Freight railways in Melbourne

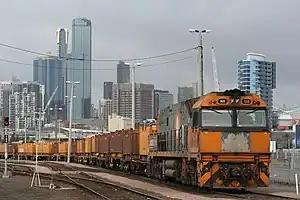
NR class locomotive at the Melbourne Steel Terminal

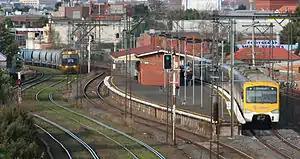
Freight and Connex services pass at Middle Footscray

Freight traffic in Victoria is divided into two main segments: interstate freight on standard gauge, and intrastate freight on broad gauge.